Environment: lab
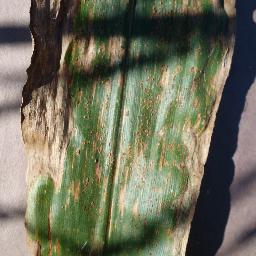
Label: gray_leaf_spot